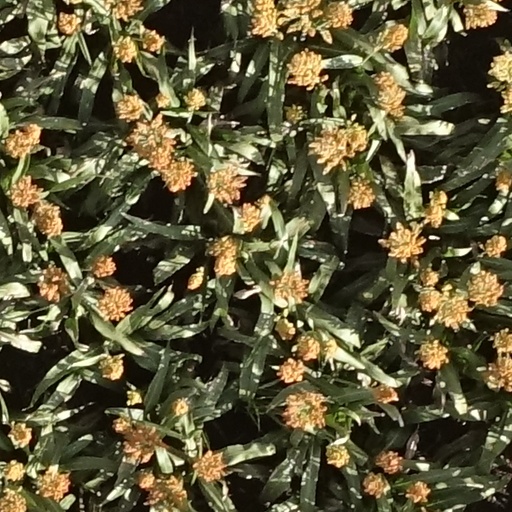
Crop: sorghum